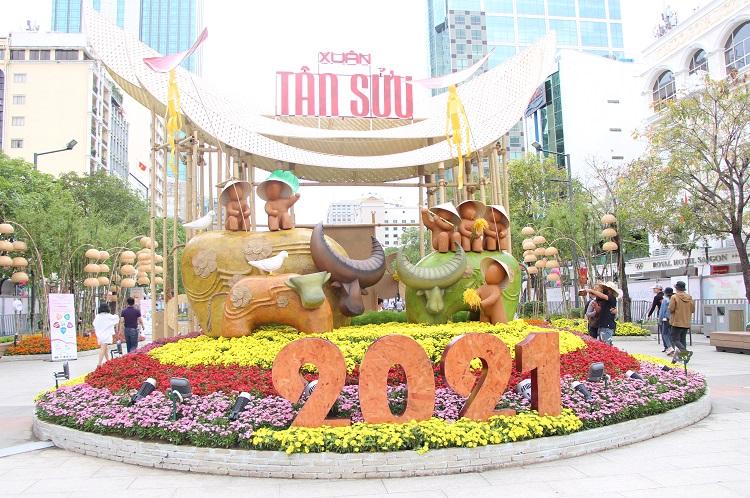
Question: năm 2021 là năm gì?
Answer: năm tân sửu